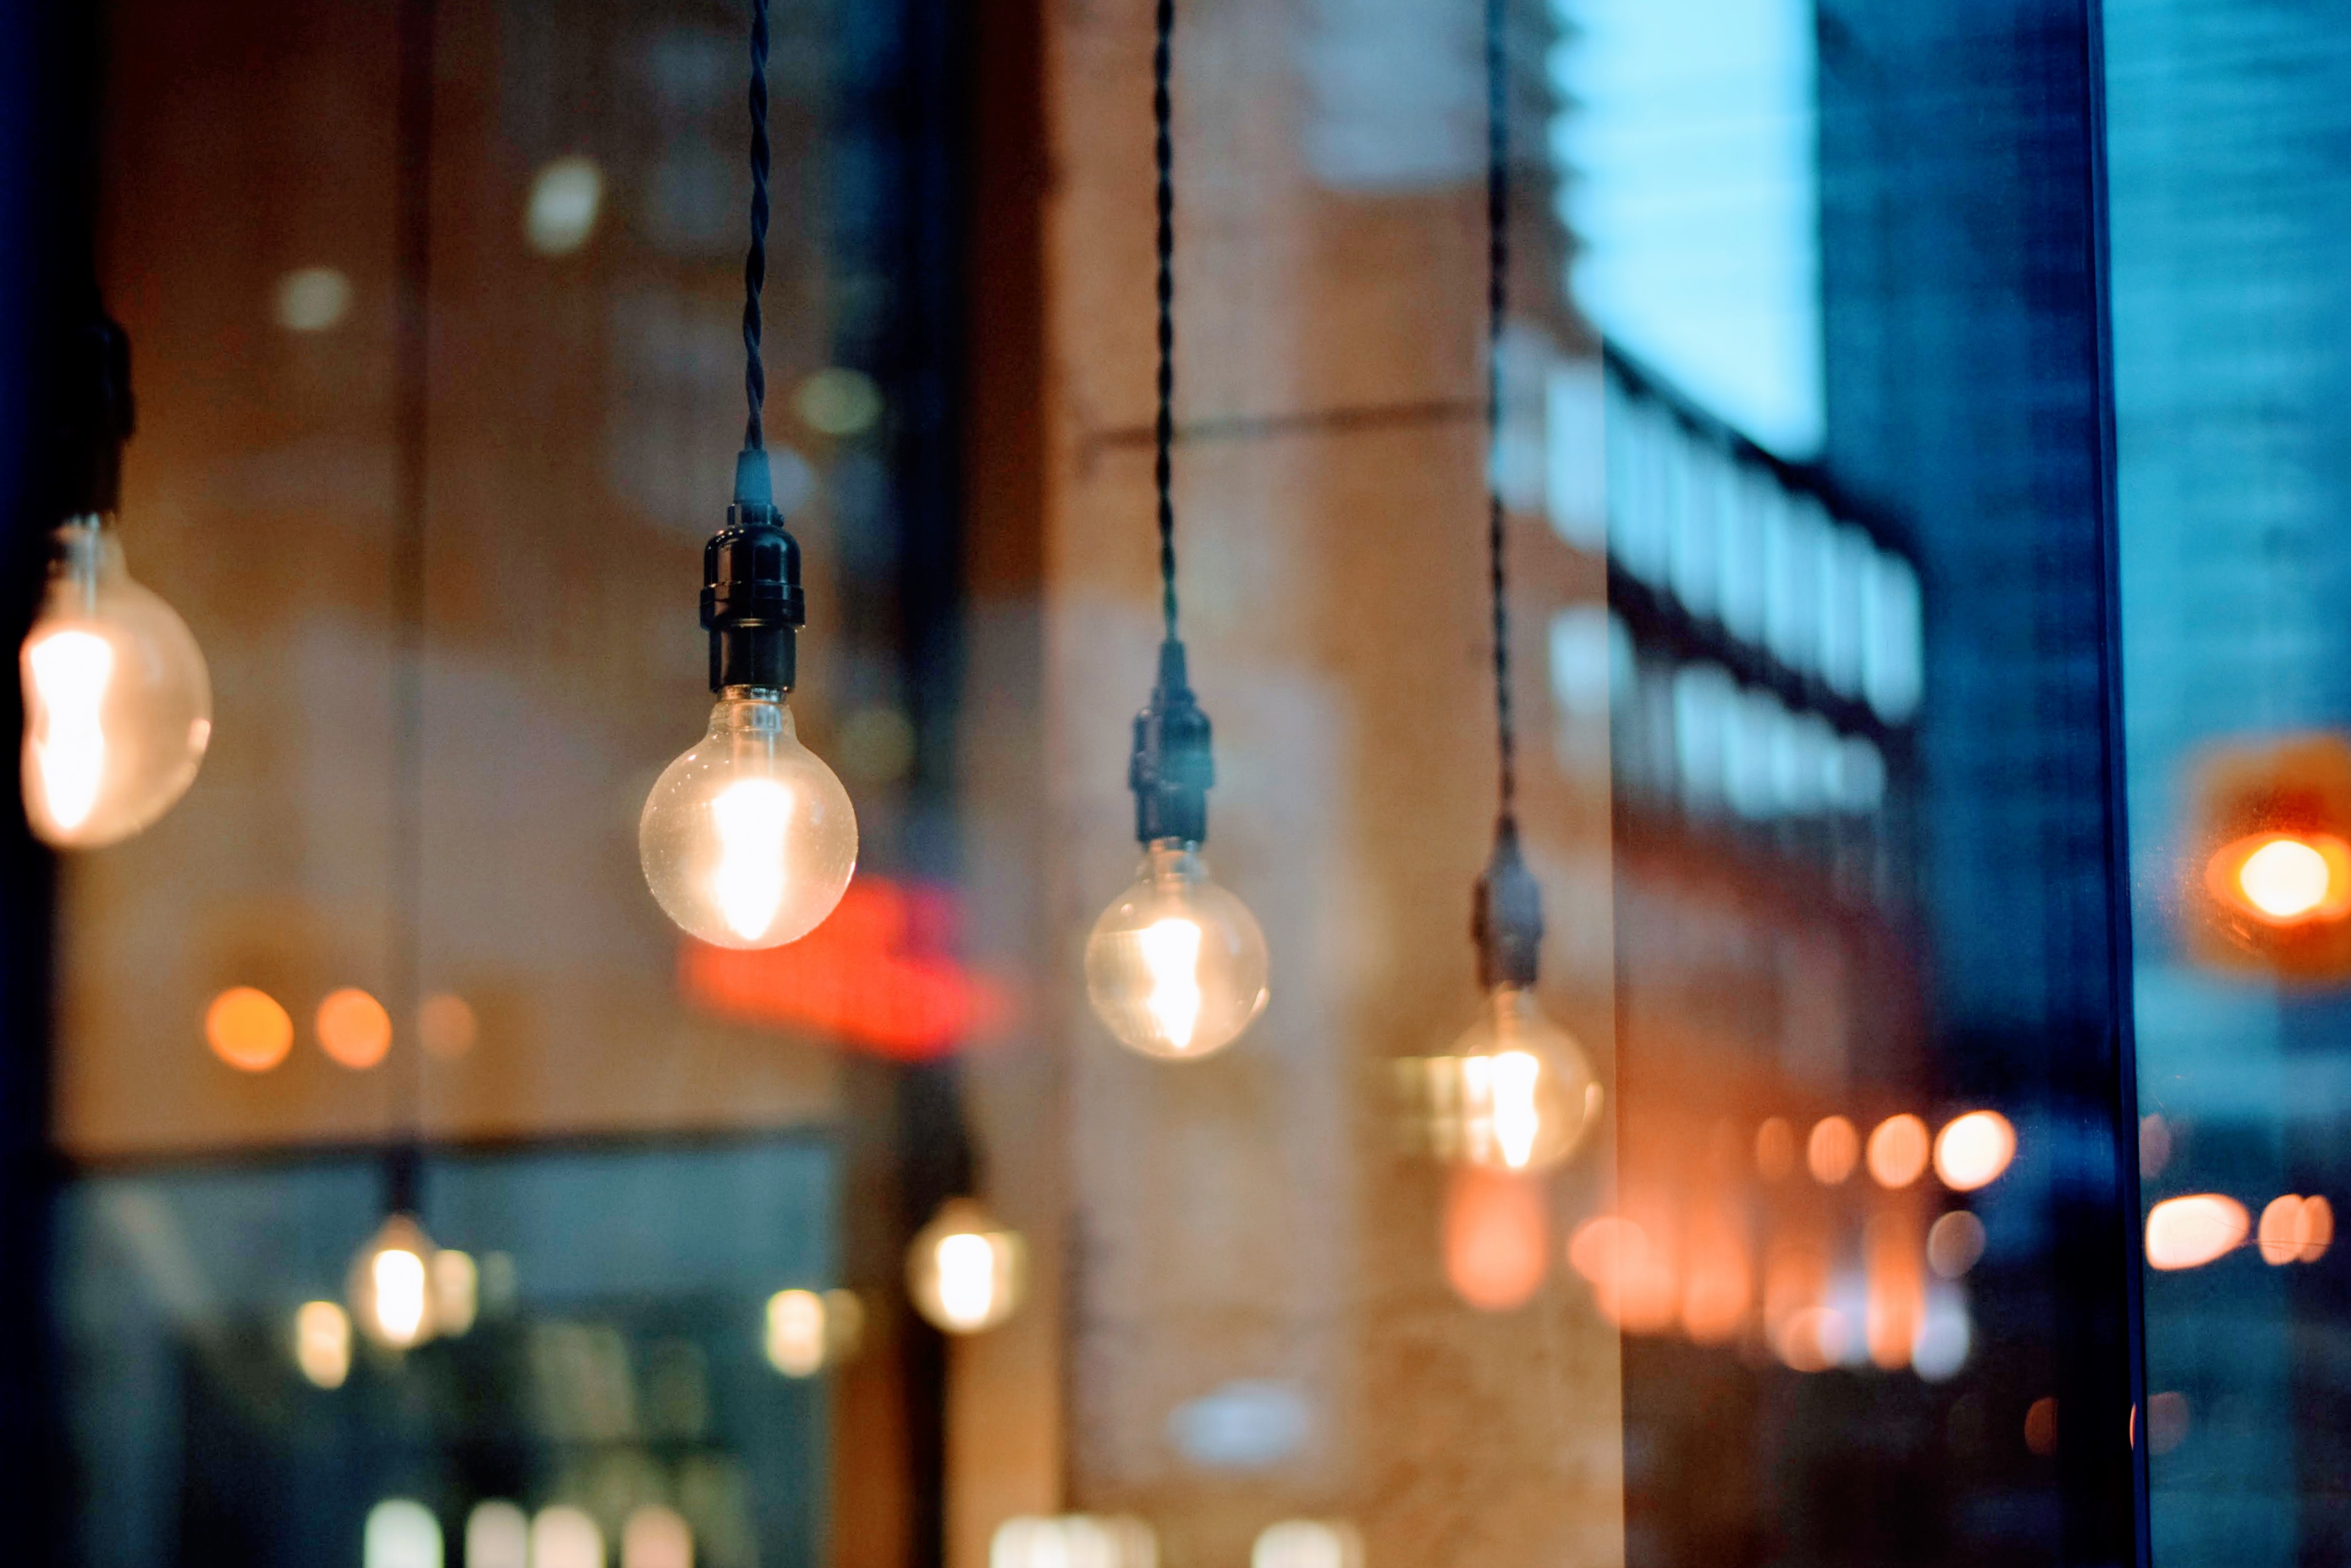
light, lighting, blue, sky, urban area, yellow, night, snapshot, city, architecture, metropolitan area, line, tree, light fixture, window, reflection, street light, evening, street, downtown, glass, interior design, road, lantern, lighting accessory